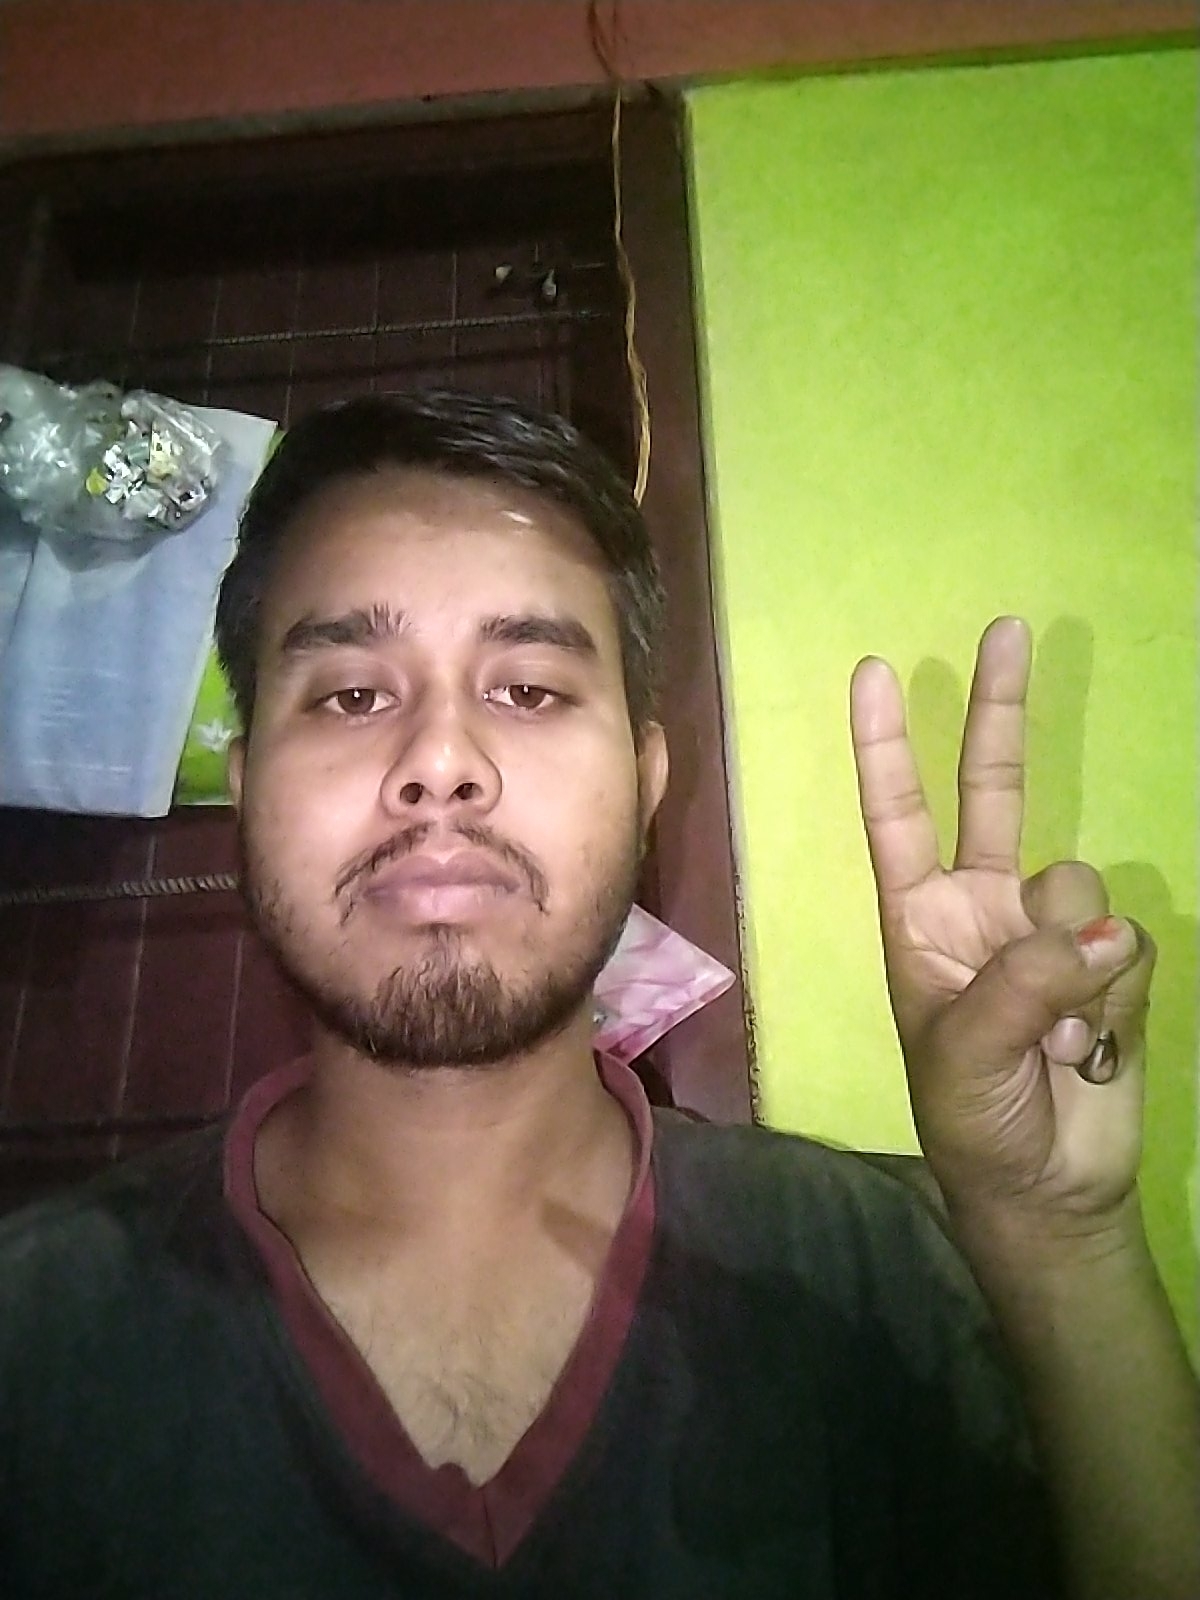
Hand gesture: peace